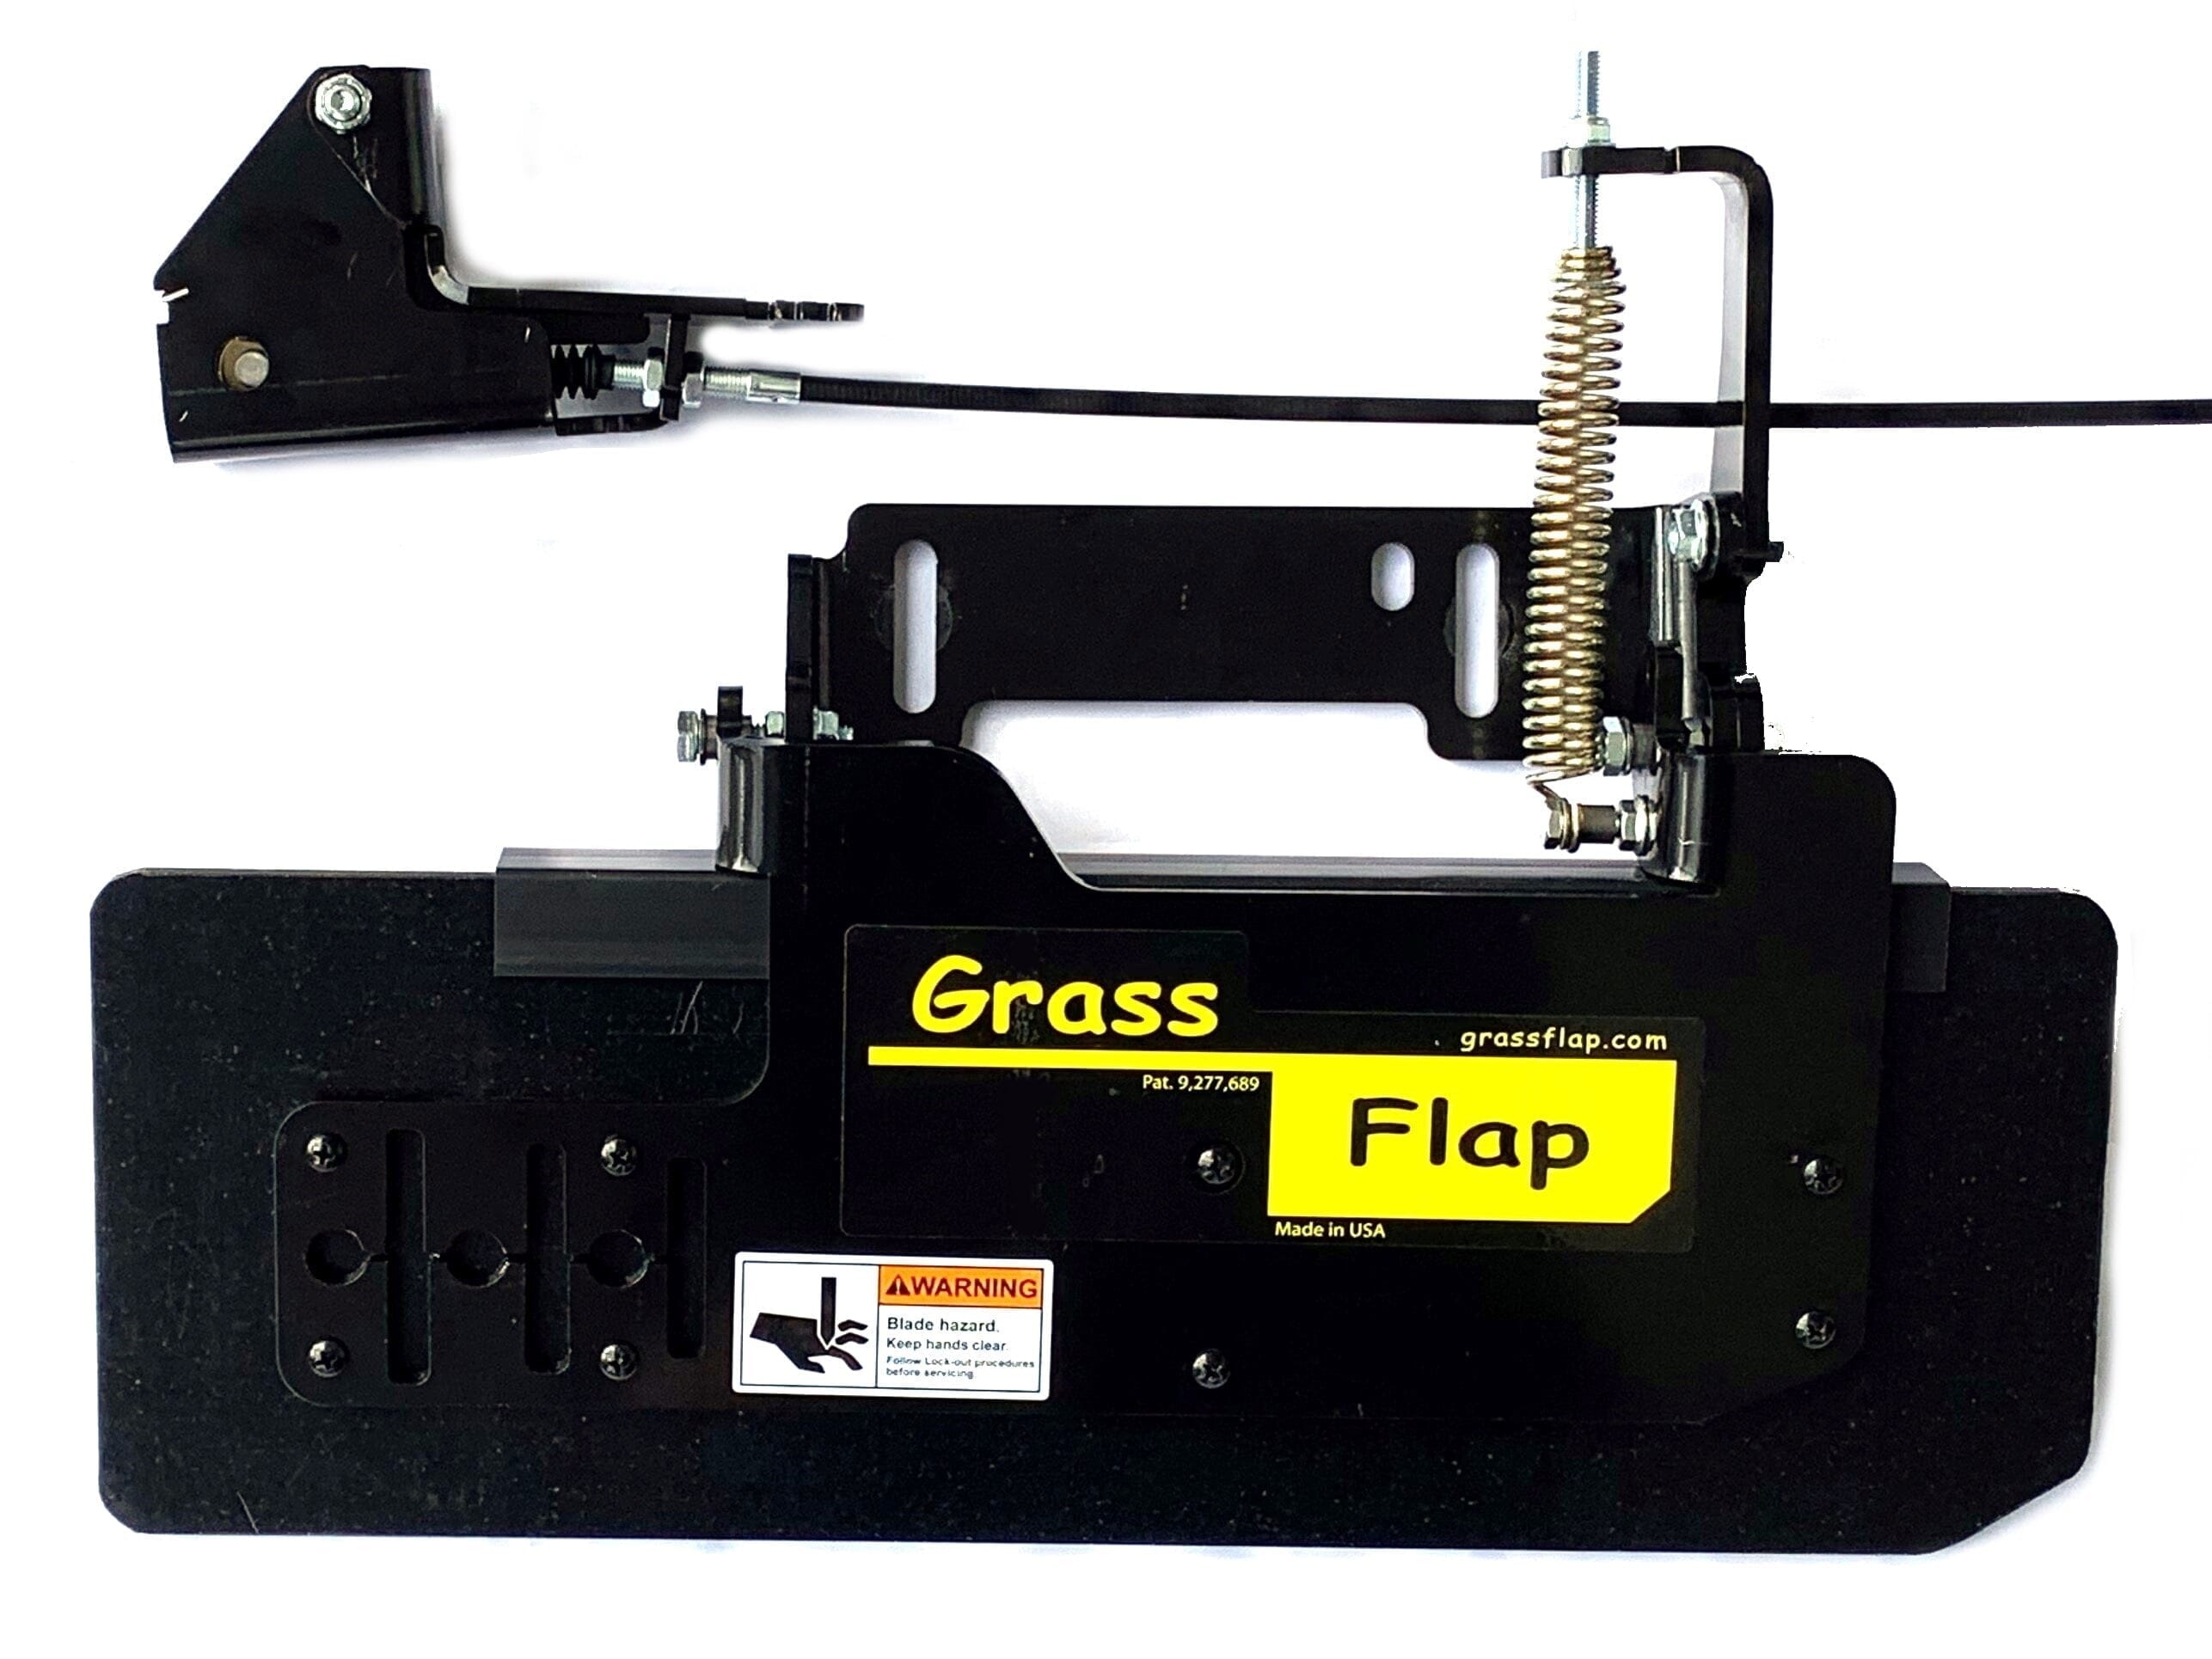
41P70-5-B6 GrassFlap with SE Pedal Includes No-Drill Mount 1204 & Pedal Mount 1222
﻿41P70-5-B6 GrassFlap with SE Pedal Includes No-Drill Mount 1204 & Pedal Mount 1222 The GrassFlap is the ideal OCDC, operator controlled discharge chute . The foot-operation allows the user to close the discharge chute at any time, any place without taking their hands off the mower’s controls. The chute blocker plate opens a full 180 degrees and completely clears the edge of the mower to allow the mower to fit in those tight spaces. The GrassFlap fits most zero-turn mowers. This is a universal GrassFlap - read installation section for more information. Features Hands-Free operation Opens 180 degrees to completely clears edge of deck No handles or levers to get hung on limbs and shrubs Most Drop-on baggers will fit with GrassFlap installed What's Included The kit includes everything needed to install and operate the GrassFlap. This includes: 2-piece steel and heavy-duty plastic flap assembly to mount to discharge opening SE pedal ( 10-99-35 ) 70" cable ( 10-99-07 ) No-Drill Mount 1204 ( 11-82-48 ) Pedal Mount 1222 ( 11-82-47 ) Mounting hardware for installation The SE Pedal has the cable exit the pedal parallel to mounting surface. Installation Assembly is required. Modification to blocker plate size and shape may be required for best fit on some mowers. Installation Guide Accessories Accessories are optional hardware that can make installation easier or eliminate the need to drill your deck. Available for limited number of brands. The link below will take you to the page showing the accessories. Accessories can also be found under Shop>Accessories.
Brand: GrassFlap
Category: Home & Garden > Lawn & Garden > Outdoor Power Equipment Accessories > Lawn Mower Accessories > Lawn Mower Mulch Kits